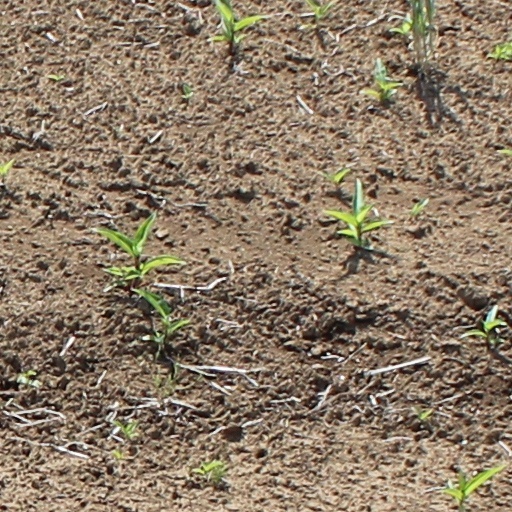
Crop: wheat